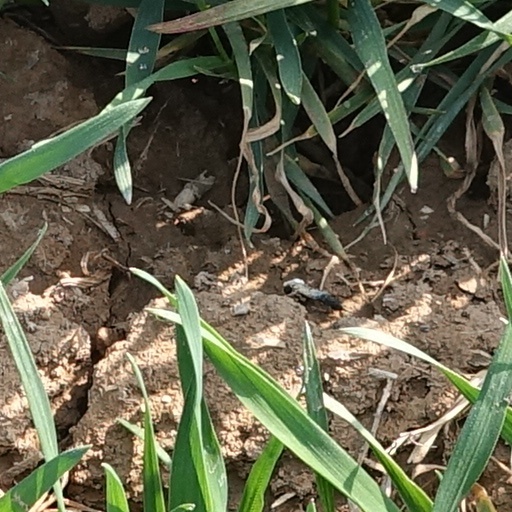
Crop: wheat